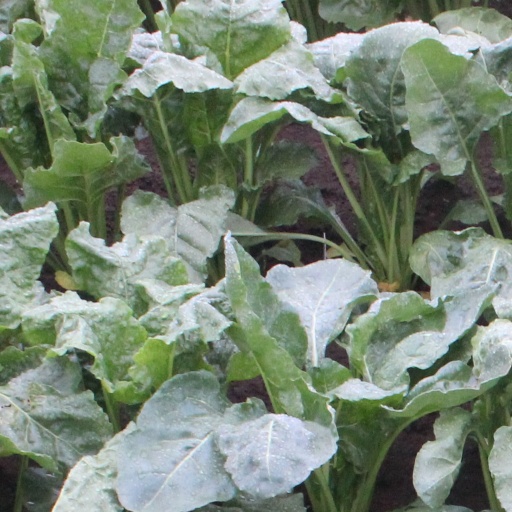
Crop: sugar beet